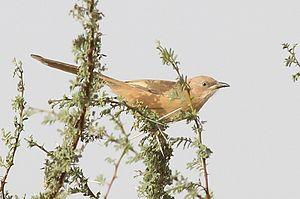
Le Cratérope fauve est une espèce de passereaux de la famille des Leiothrichidae.